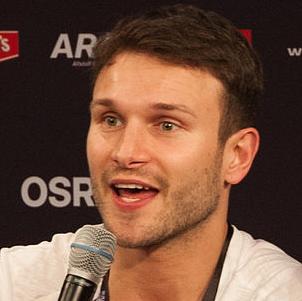
Age: 27